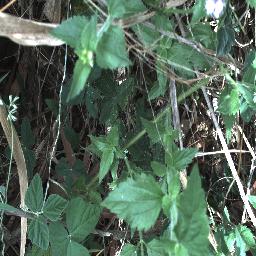
Label: siam_weed